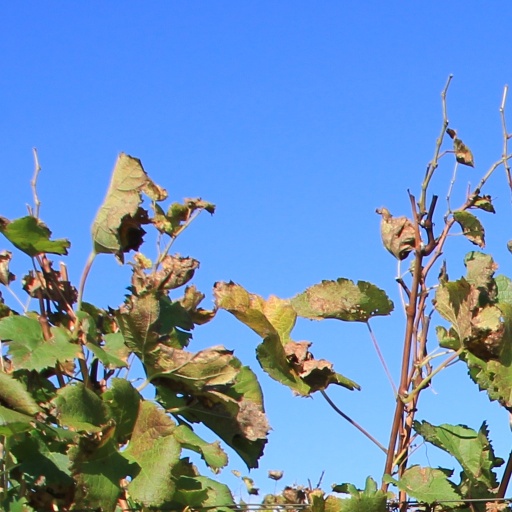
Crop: grape